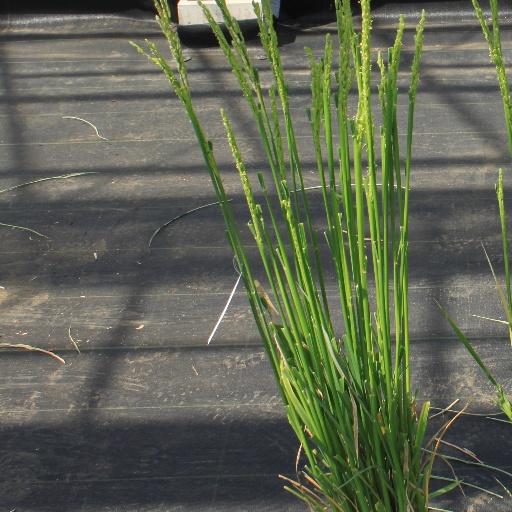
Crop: rice